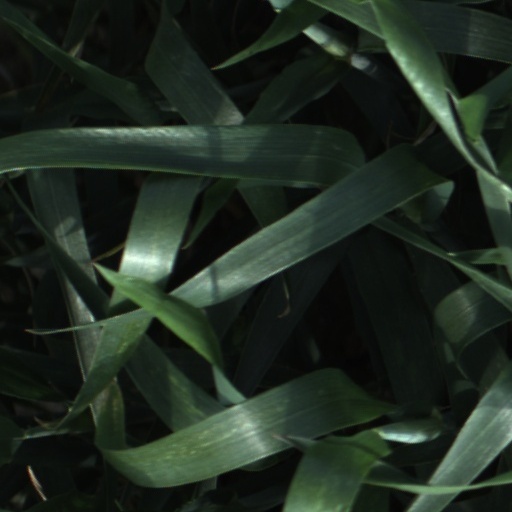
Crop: wheat